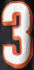
Number: 3